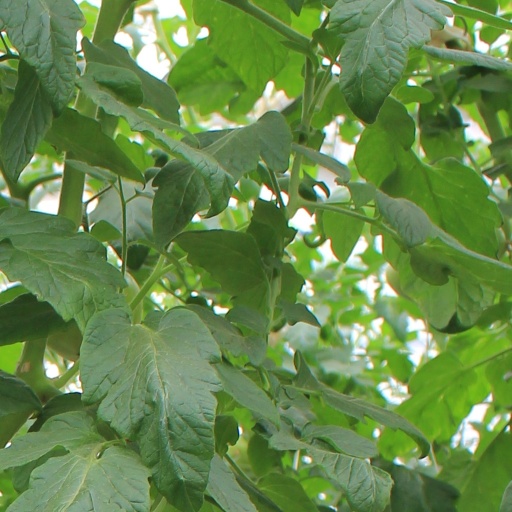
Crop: tomato